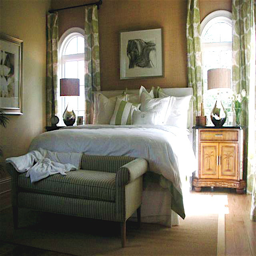
A modern bedroom made up of white and light green colored deco.
A bedroom, well lit, has a couch, dresser, comforter.
A luxurious bedroom with green accent pillows and curtains.
A couch sitting at the end of a bed.
A master bedroom has a bed with white blanket and a sofa.